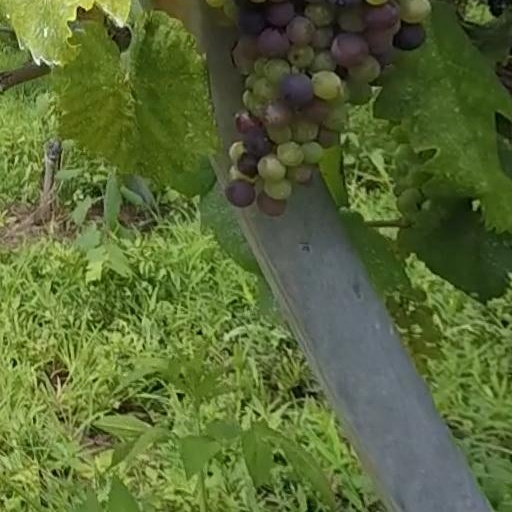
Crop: grape